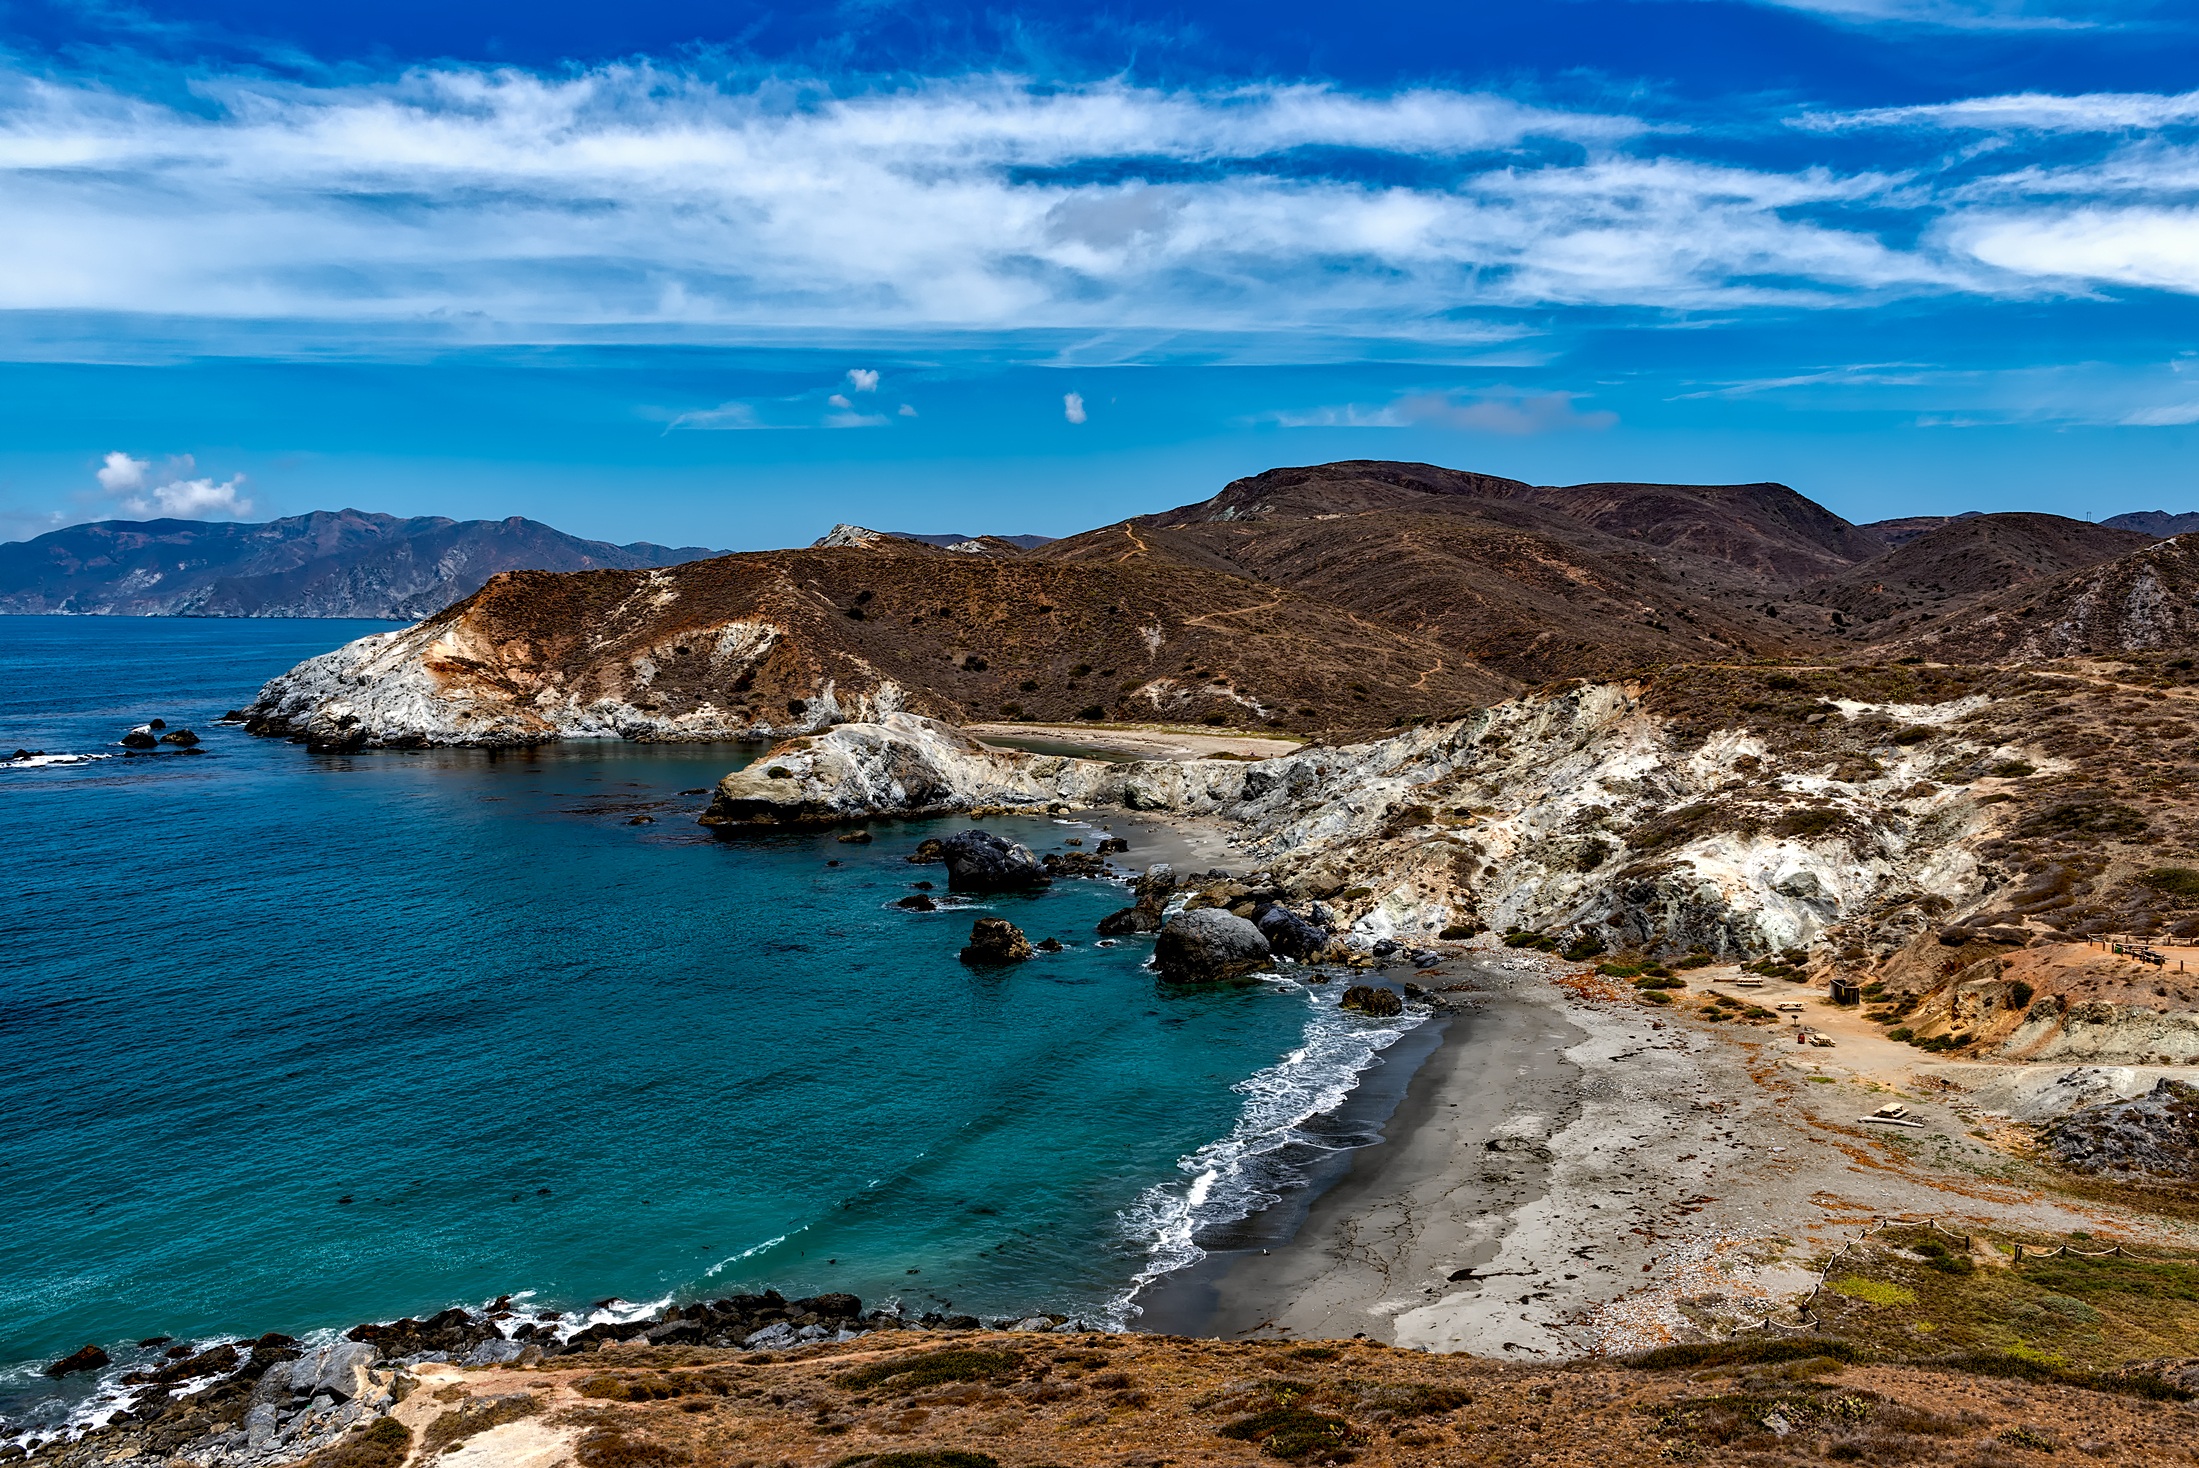
beach, landscape, sea, coast, nature, rock, ocean, mountain, sky, shore, wave, vacation, cliff, cove, scenic, bay, rocky, tourism, terrain, california, body of water, outdoors, hdr, clouds, mountains, pacific, cape, catalina island, landform, geographical feature